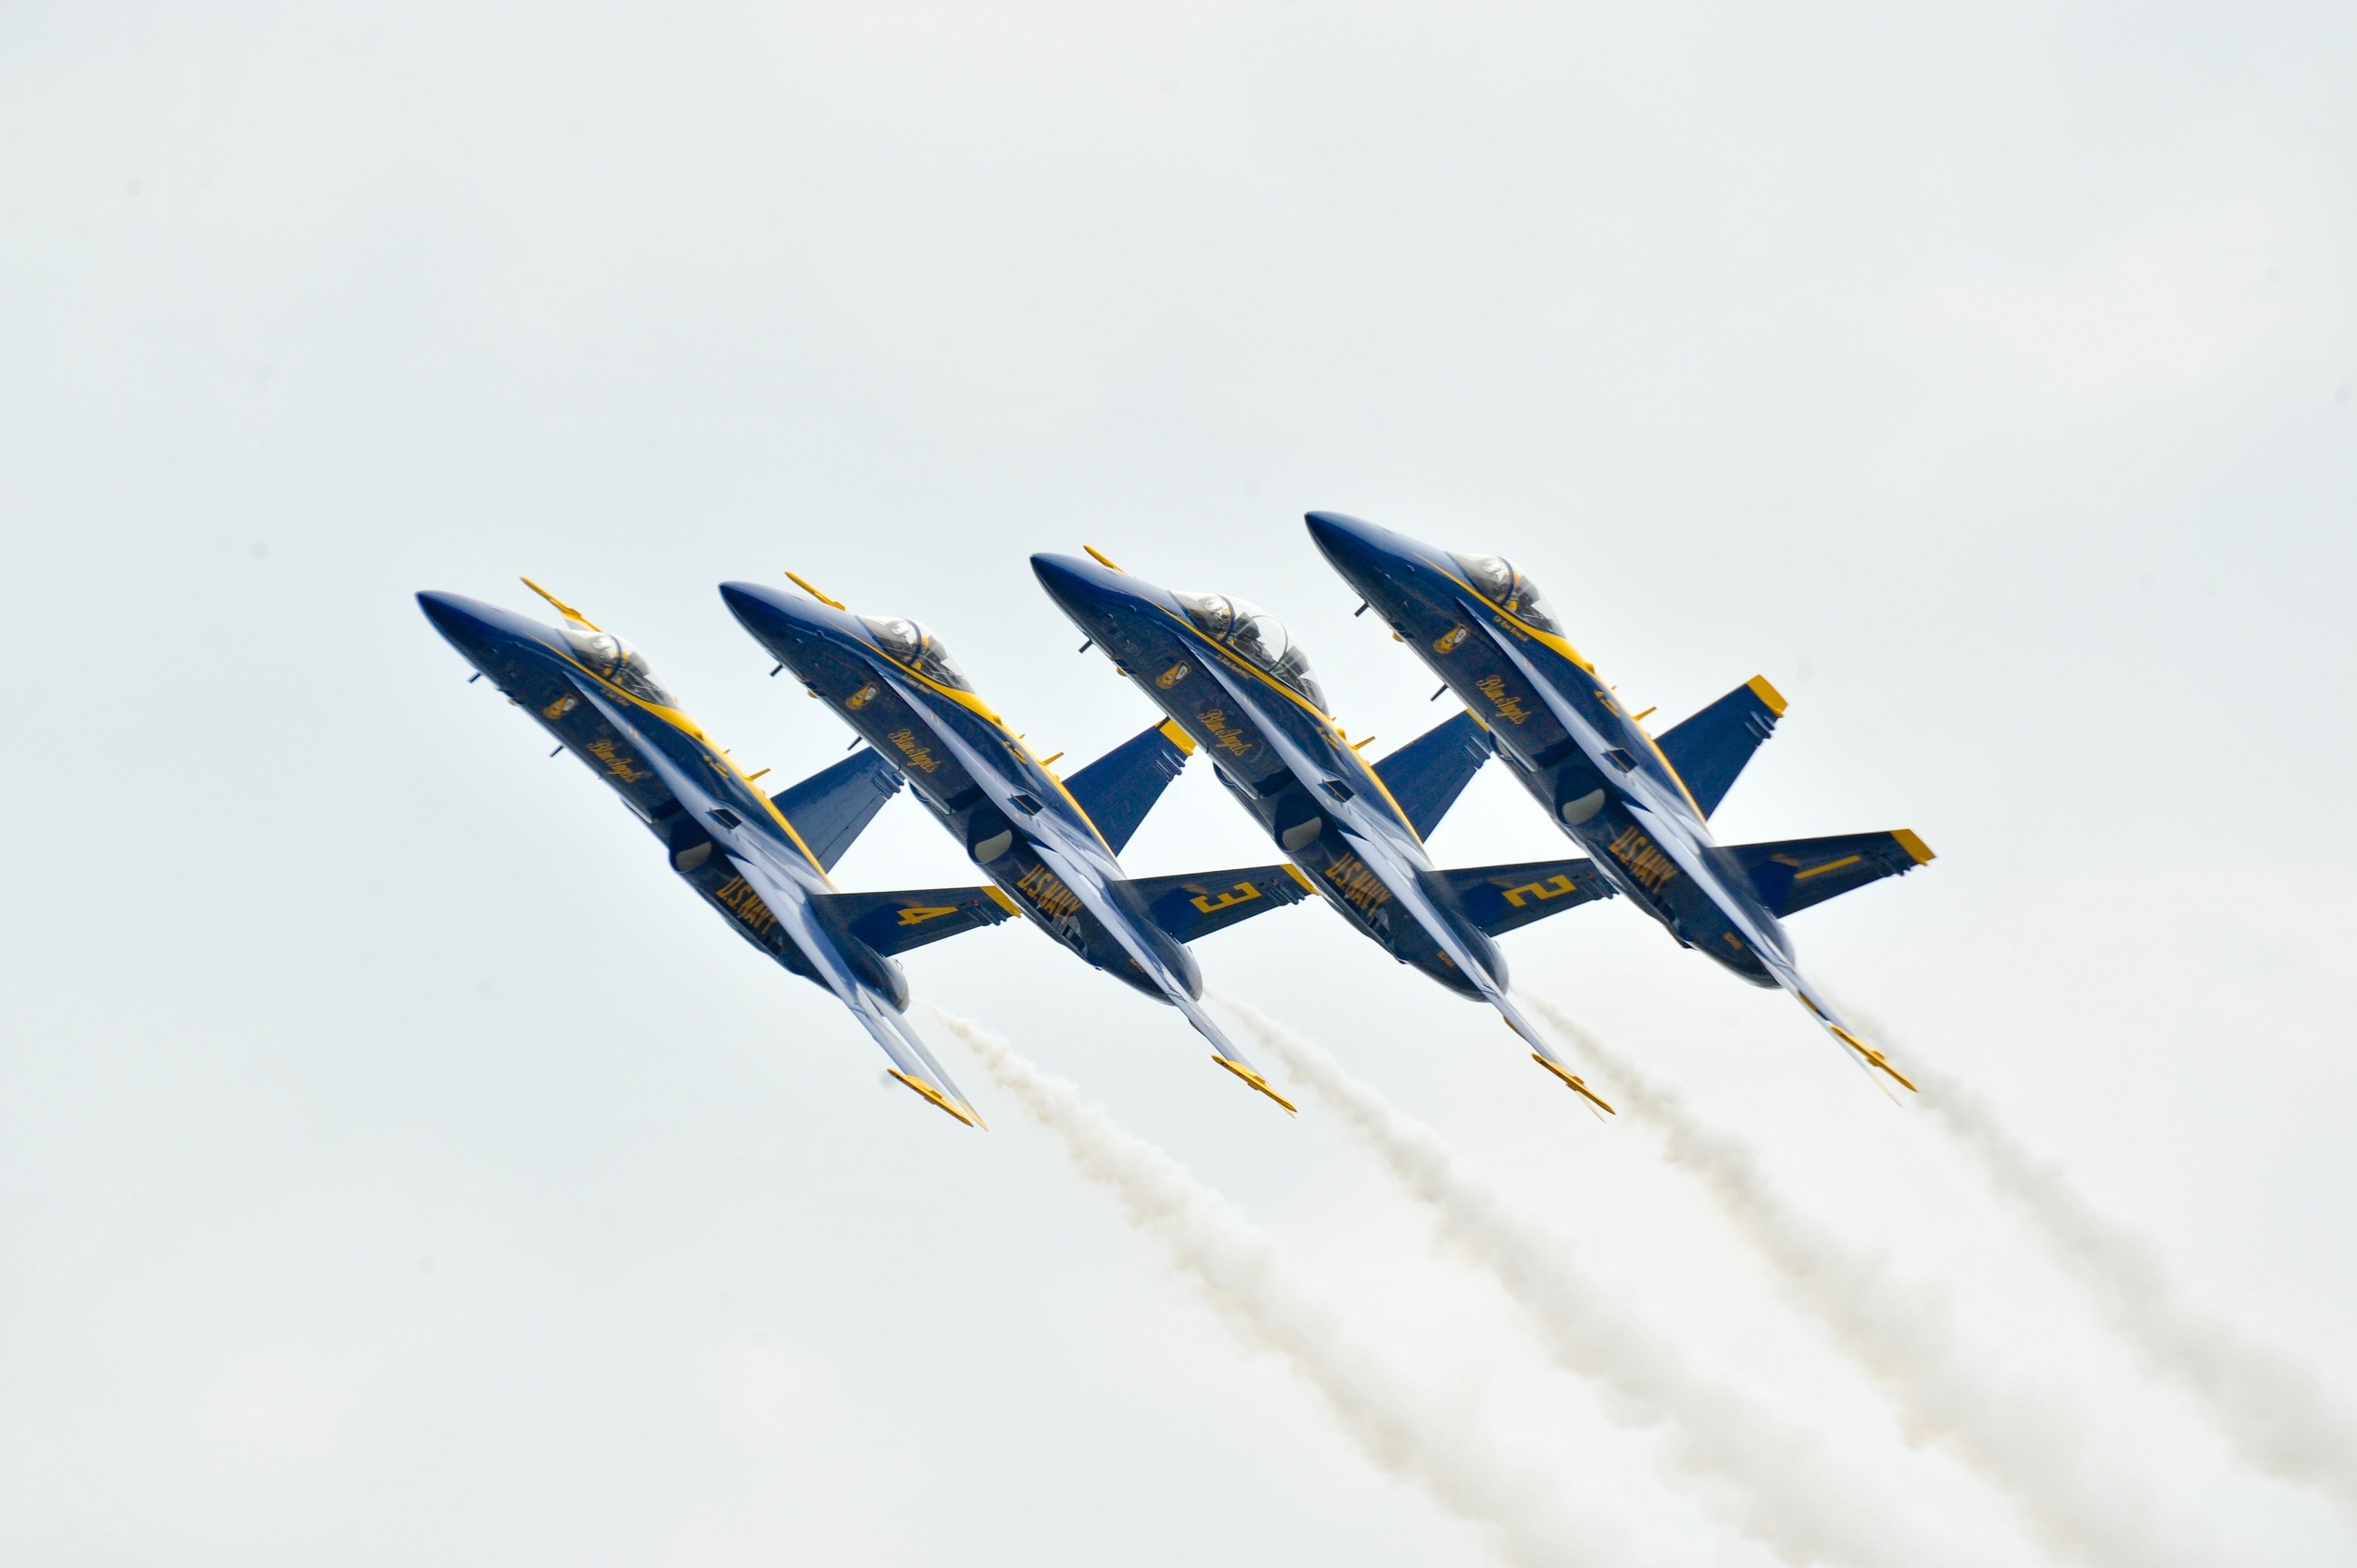
wing, group, aircraft, line, vehicle, aviation, flight, usa, blue, toy, weapon, team, airplanes, performance, navy, planes, jets, blue angels, air show, air force, demonstration squadron, f a 18, aerobatics, team work, hornets, fighters, atmosphere of earth